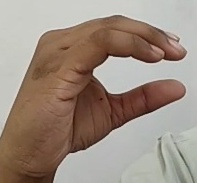
ASL sign: C